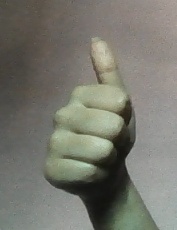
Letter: aleff